Death of Gram Parsons

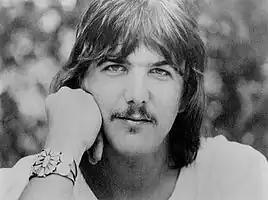

During the 1960s, as a member of the Flying Burrito Brothers, Gram Parsons became fascinated by Joshua Tree National Monument. The singer visited the park several times. During the recording sessions held in the summer of 1973 (later released on the album "Grievous Angel", in 1974), Parsons had reduced his use of heroin but retook the habit as the recording finished. Incited by his road manager, Phil Kaufman, Parsons went on a trip to Joshua Tree in September 1973. He was accompanied by Margaret Fisher (his high school girlfriend, with whom he had recently resumed his relationship); assistant Michael Martin and his girlfriend Dale McElroy. Parsons drove Martin and McElroy in his new Jaguar, while Fisher flew from San Francisco.